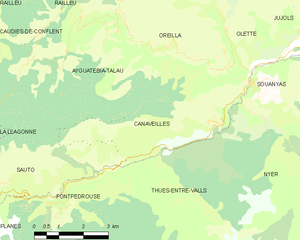
Canaveilles
Kort over kommunen
Kort over kommunen
Canaveilles er en by og kommune i departementet Pyrénées-Orientales i Sydfrankrig.